Anthony Favre

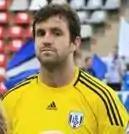

Anthony Favre (born 1 February 1984) is a retired Swiss professional footballer. He last played for FC Le Mont.